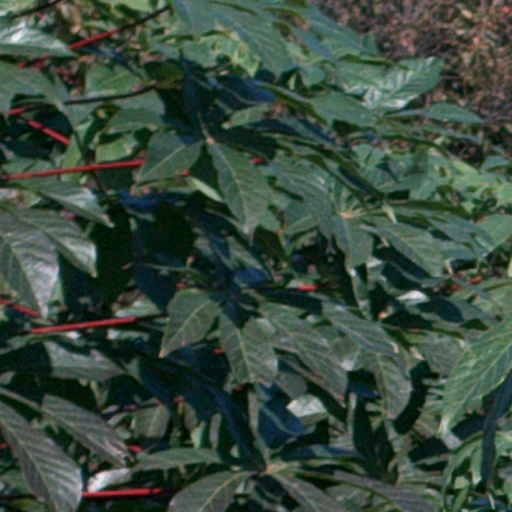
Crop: cassava